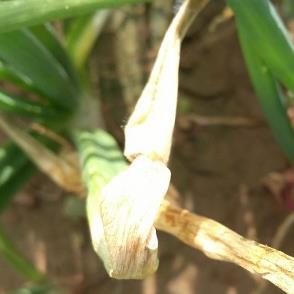
Crop: Onion
Condition: fusarium-d